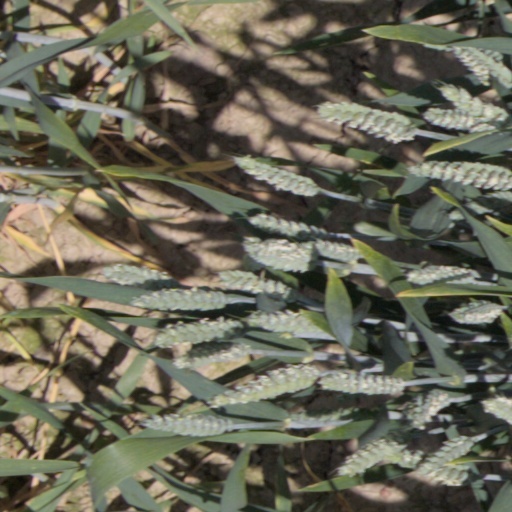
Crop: wheat